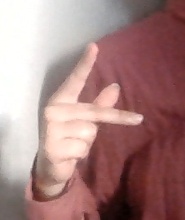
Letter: dha